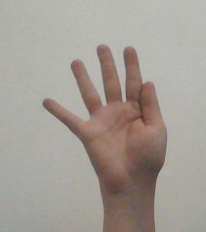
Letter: sheen